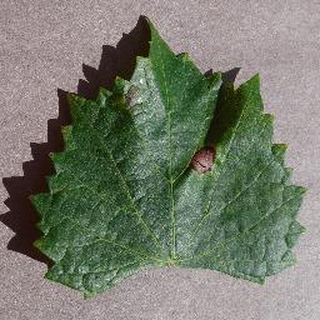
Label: grape_black_rot